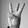
ASL letter: W